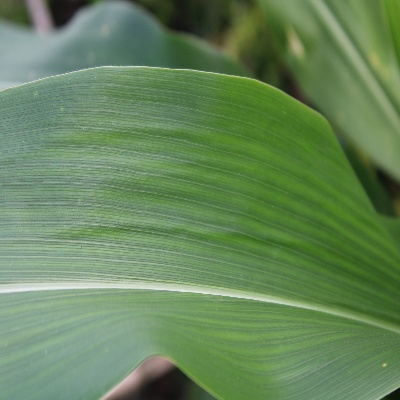
Crop: Maize
Condition: healthy